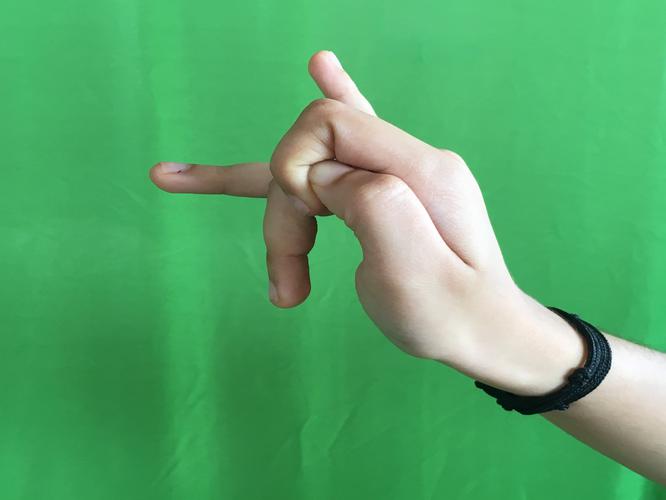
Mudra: Katakamukha_3
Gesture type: single_hand